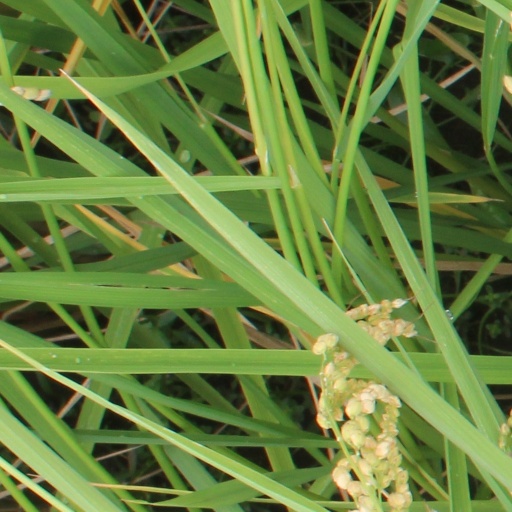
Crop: rice